The Eternal Sapho

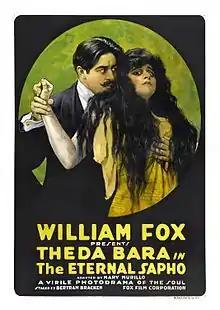
Theatrical poster to "The Eternal Sapho" likenesses of Theda Bara and Warner Oland

The Eternal Sapho (also known as A Modern Sapho and The Eternal Sappho) is a 1916 American silent drama film directed by Bertram Bracken and starring Theda Bara. The film was loosely based on the 1884 French novel "Sappho" by Alphonse Daudet. The film is now considered lost.